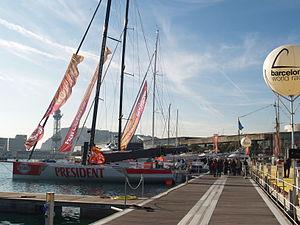
Gamesa est un voilier monocoque de course au large appartenant à la classe des 60 pieds IMOCA, mis à l'eau en 2007 sous le nom de Ecover 3. Fruit de l'expérience du cabinet d'architecte Owen Clarke Design et du skipper britannique Mike Golding, ce voilier a subi une importante refonte en 2011 avant le Vendée Globe 2012-2013.